Punta Cornour

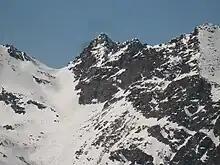
View from Grand Truc.

The normal route follows the NE ridge of the mountain. An access itinerary starts from Ghigo (comune of Prali) close to the valley station of the cable car "Seggiovia dei 13 Laghi", which can be used in order to shorten the walk.